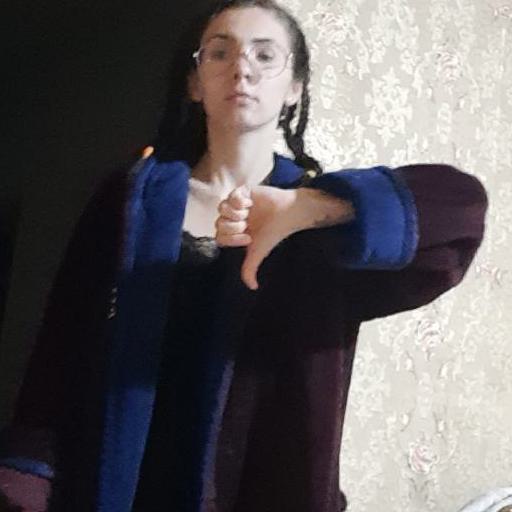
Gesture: dislike